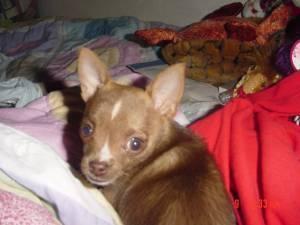
chihuahua